Paranasal sinus and nasal cavity cancer

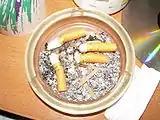

Direct contact of tobacco powder with the gums and the mucous membranes of the mouth can largely increase the risk of developing nasal or paranasal sinus cancer.